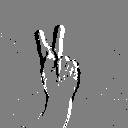
ASL letter: k